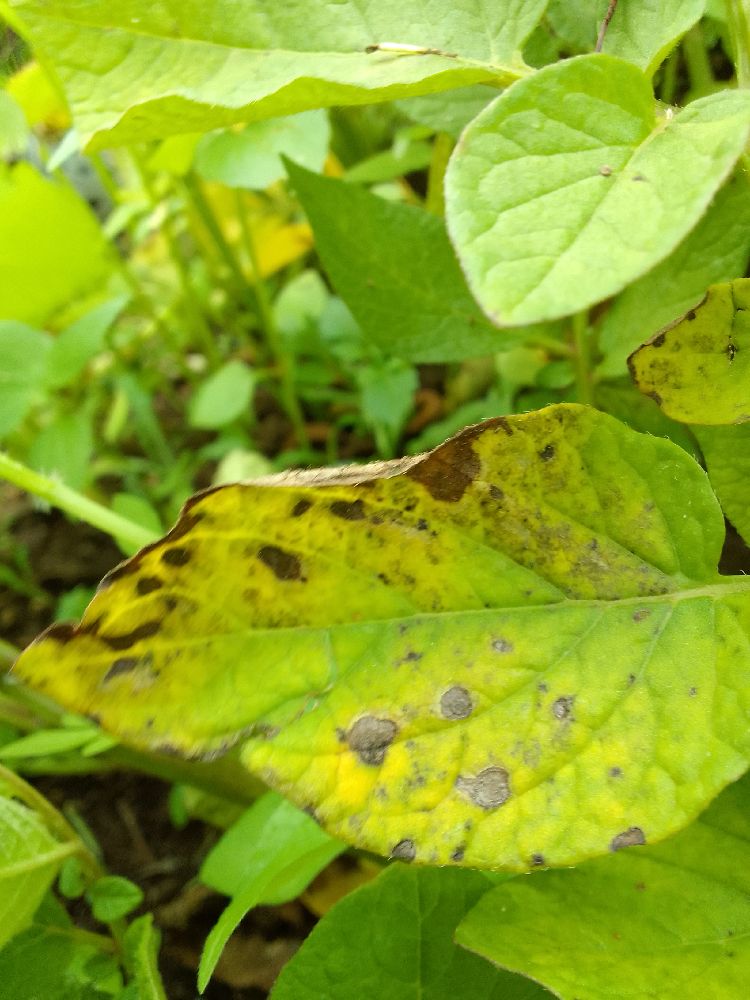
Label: Early blight